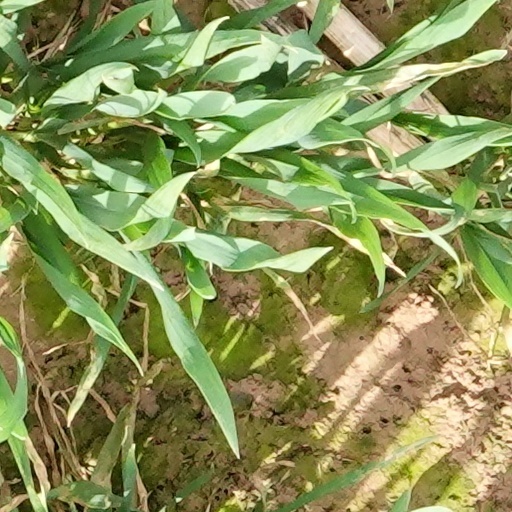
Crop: wheat